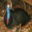
Label: bird